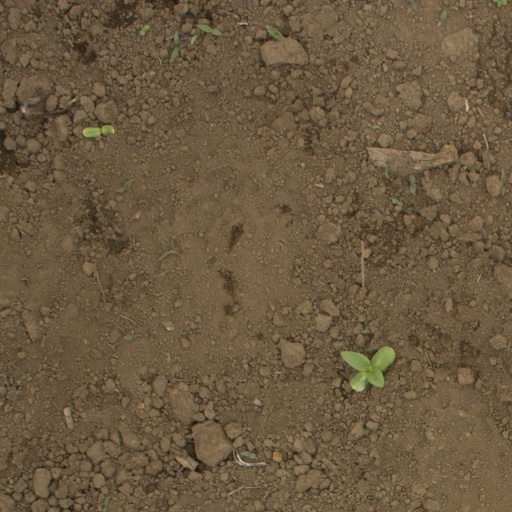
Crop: Jerusalem artichoke